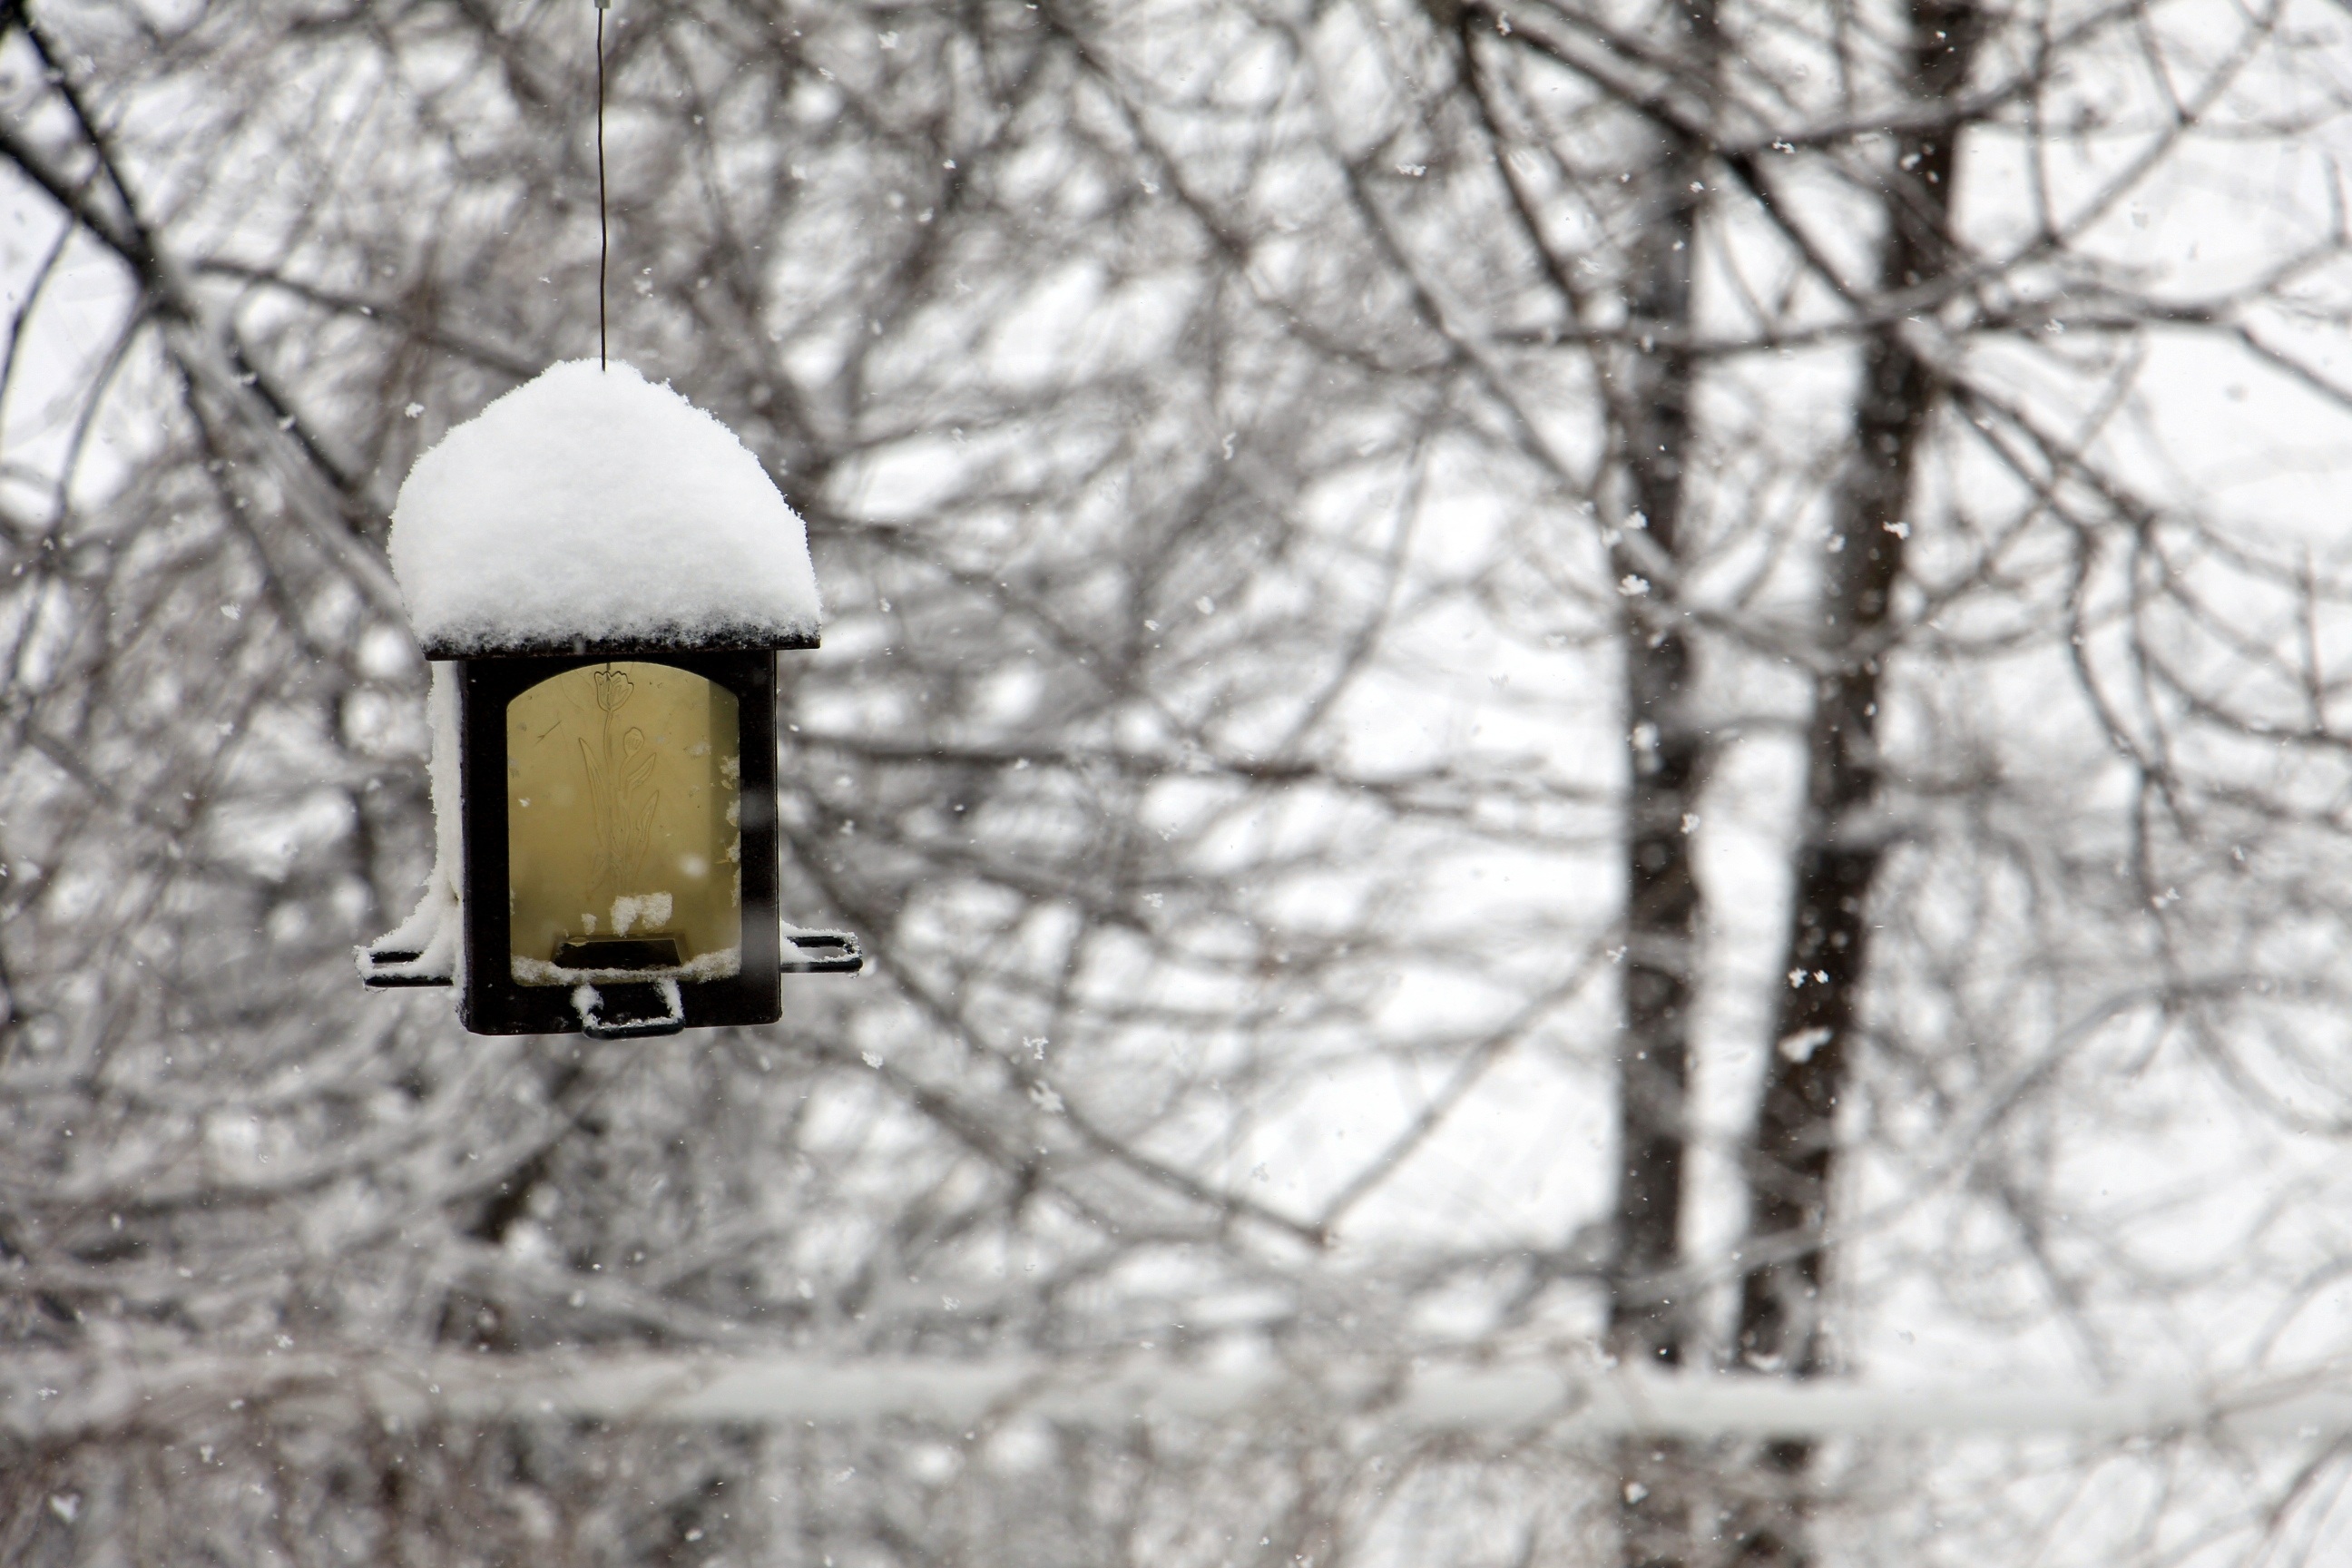
tree, branch, snow, cold, winter, bird, black and white, white, spring, weather, garden, monochrome, lighting, season, winter landscape, canada, animals, vacuum, manger, flakes, freezing, snowy branches, monochrome photography, feeder birds